List of Florida International University people

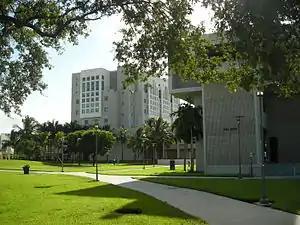
View of the FIU campus towards Green Library

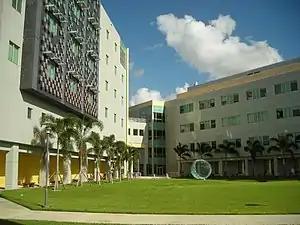
Health and Life Sciences buildings, home of the FIU College of Medicine

This list of notable Florida International University alumni includes alumni, faculty, and presidents of Florida International University in Miami, Florida, which includes 26 colleges and schools.